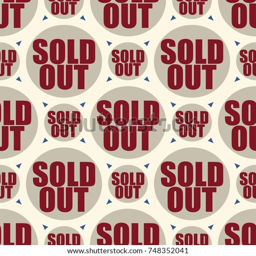
sold out seamless pattern with text .